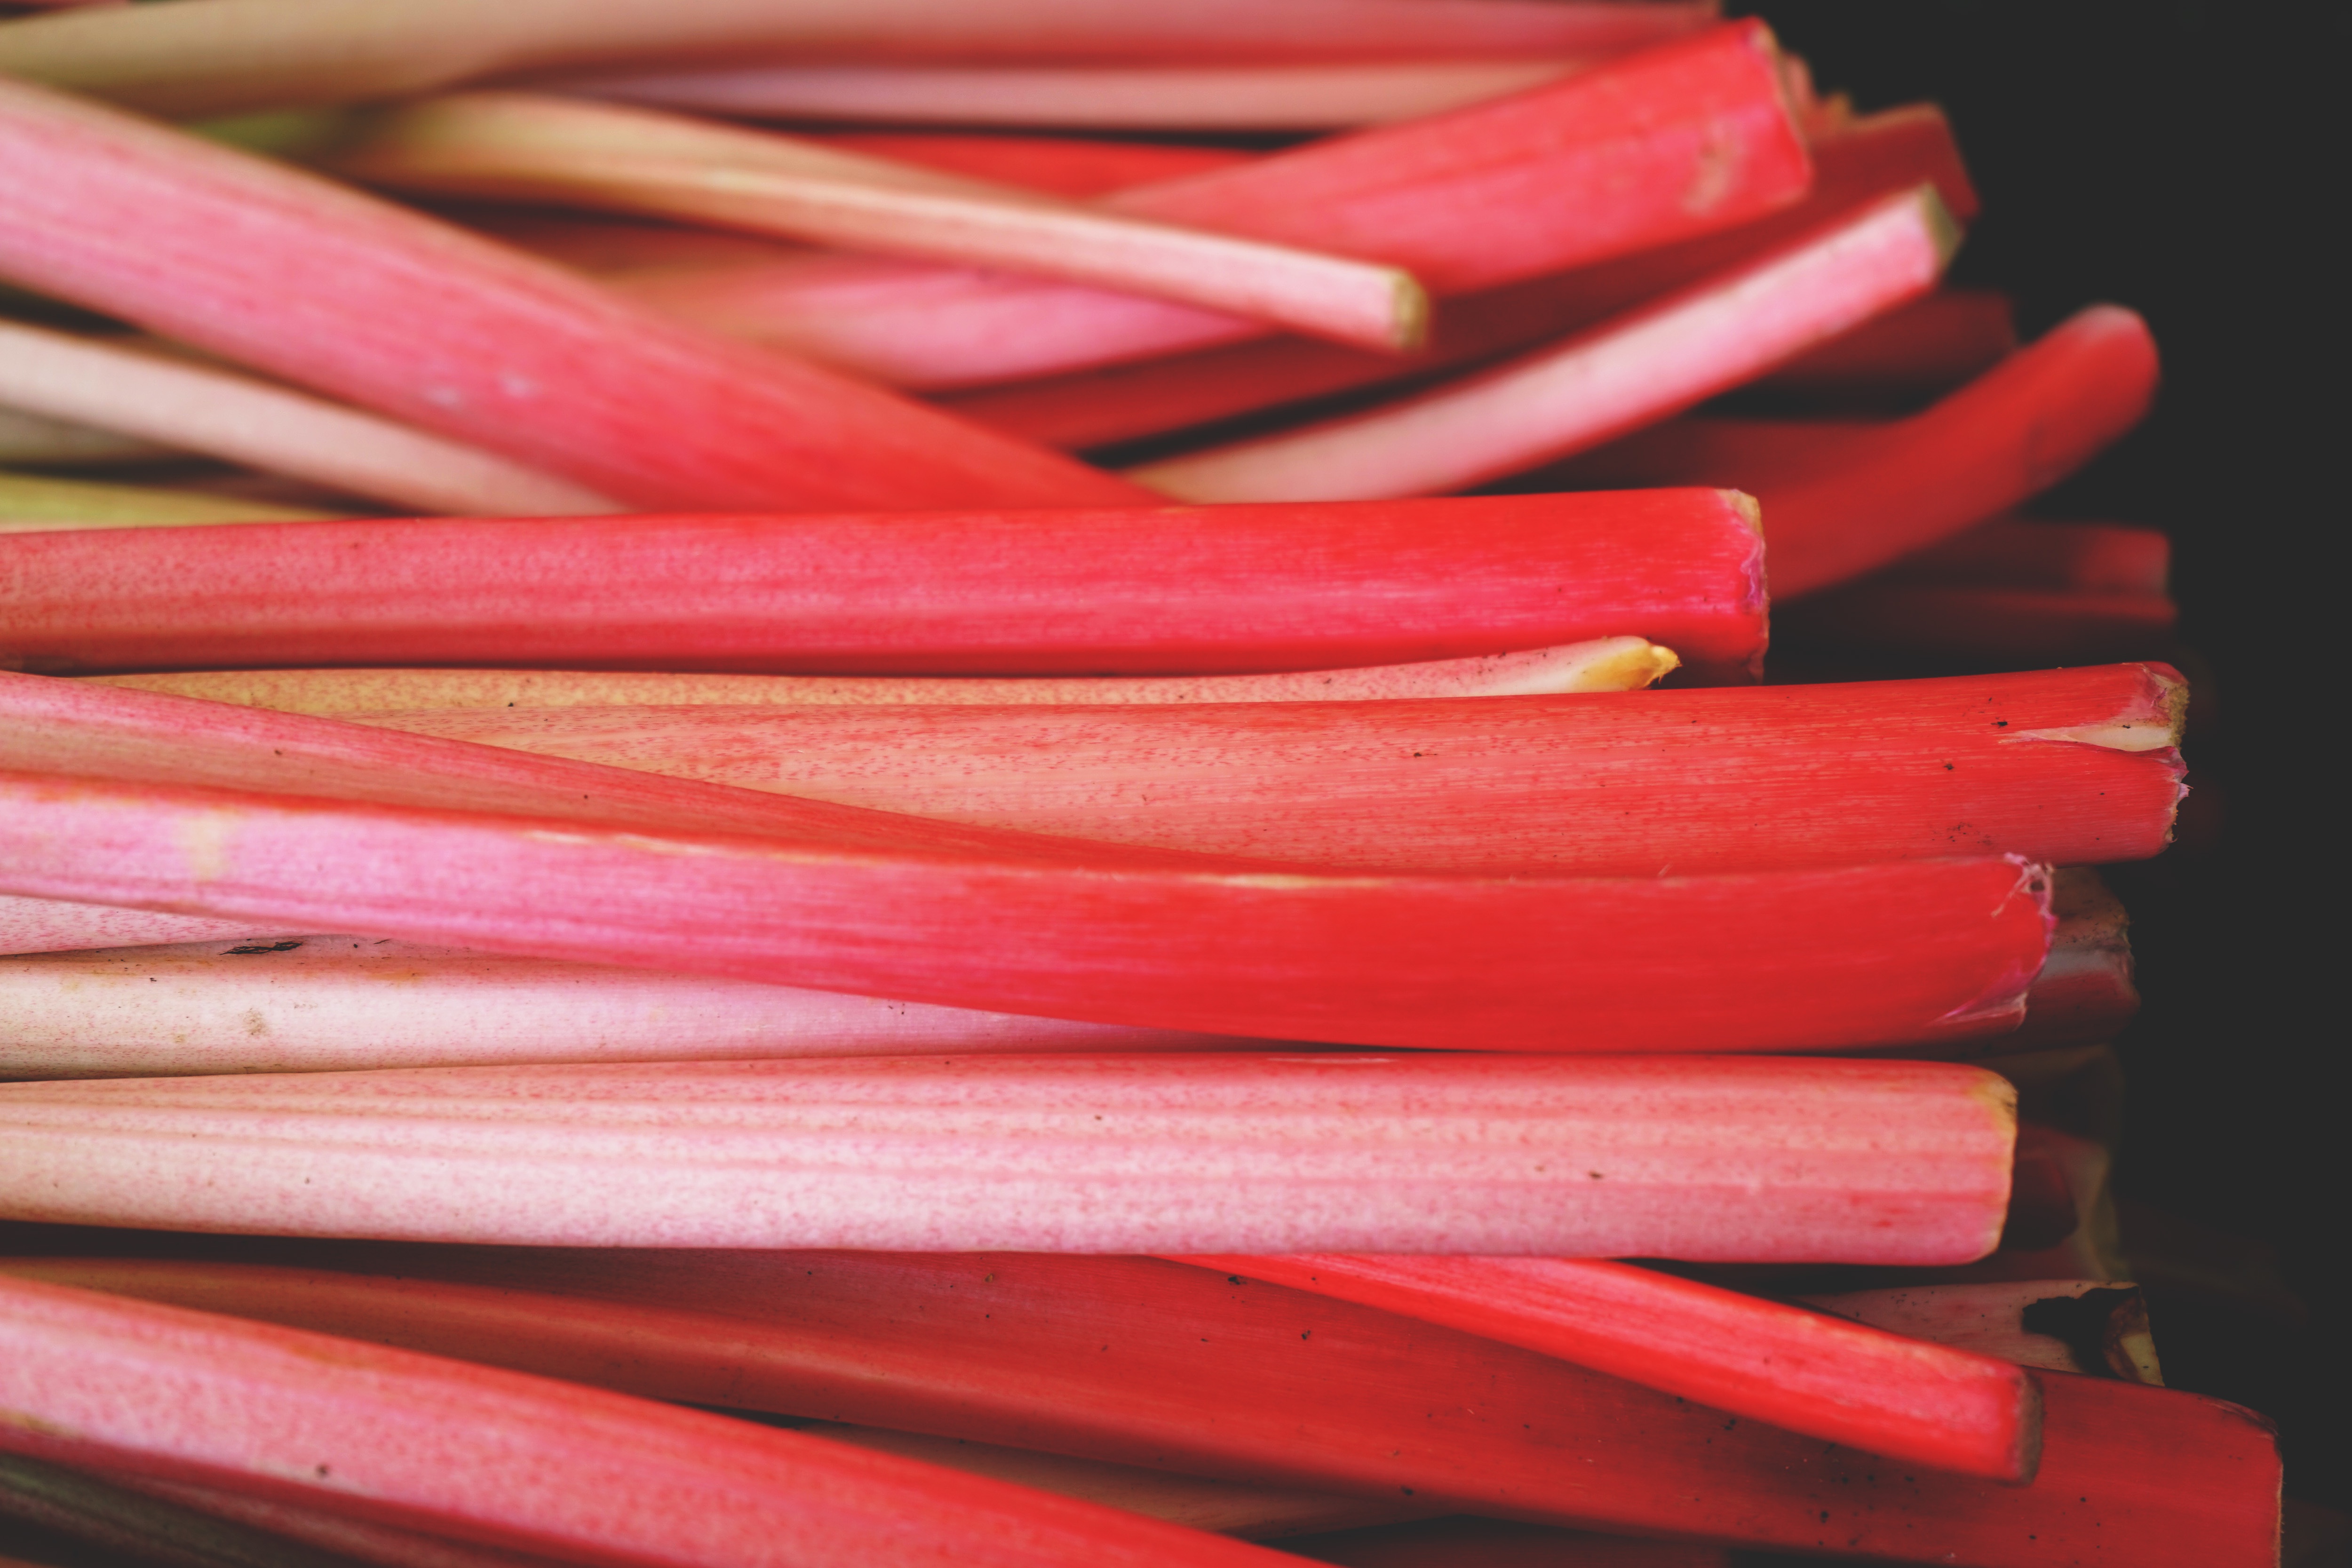
rhubarb, vegetable, pink, food, plant